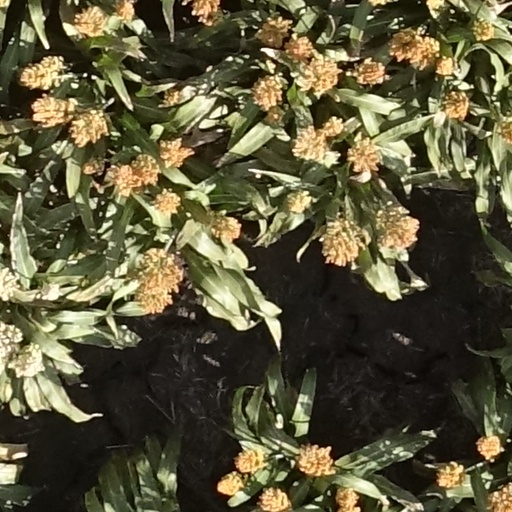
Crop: sorghum